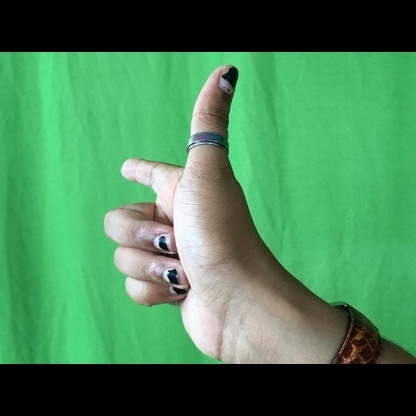
Mudra: Chandrakala